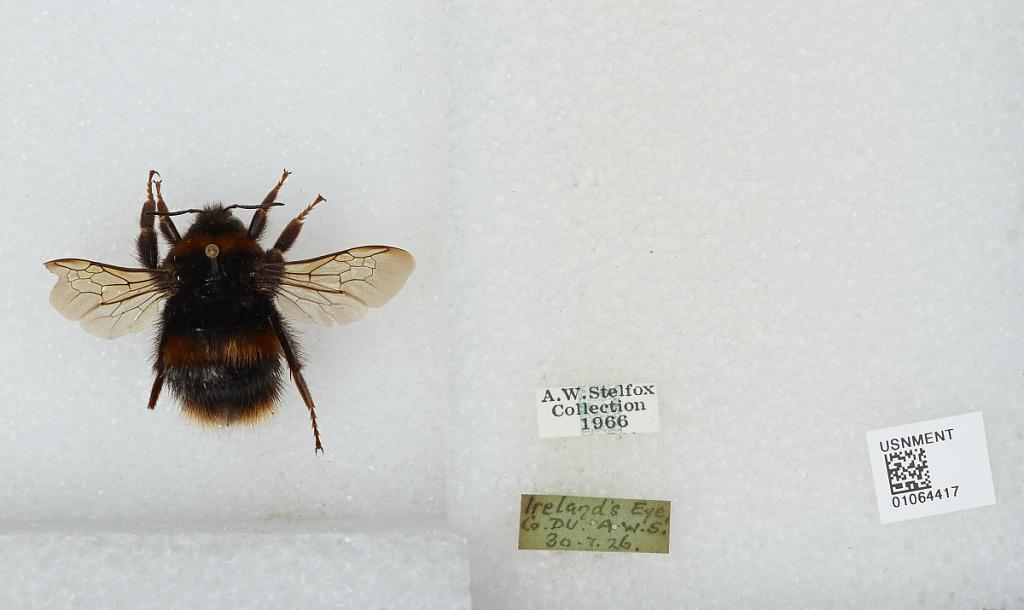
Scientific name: Bombus sp.
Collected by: A. Stelfox
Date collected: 1926-7-30
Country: Ireland
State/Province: Dublin
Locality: Ireland's Eye
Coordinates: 53.4053, -6.0636